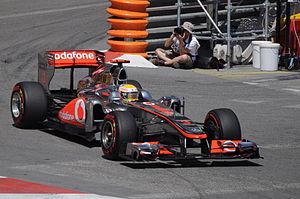
Le Grand Prix automobile de Monaco 2011, disputé le 29 mai 2011 sur le Circuit de Monaco, est la 845ᵉ épreuve du championnat du monde de Formule 1 courue depuis 1950 et la sixième manche du championnat 2011. Il s'agit de la cinquante-huitième édition du Grand Prix comptant pour le championnat du monde.